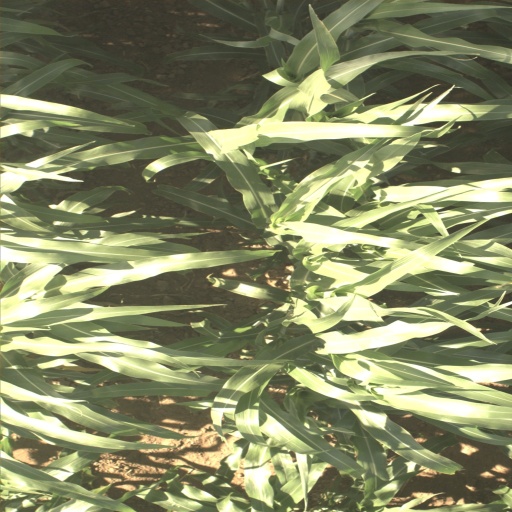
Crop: sorghum